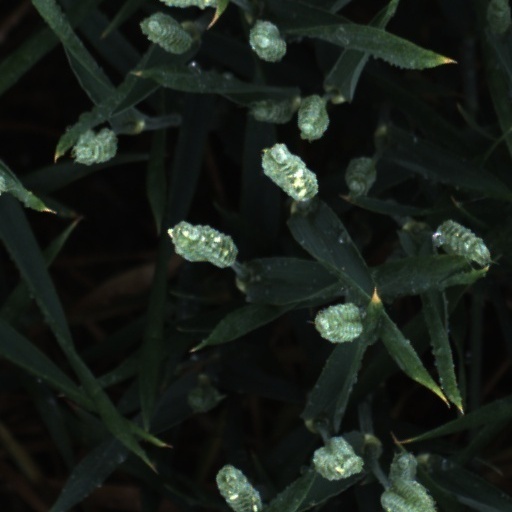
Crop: wheat